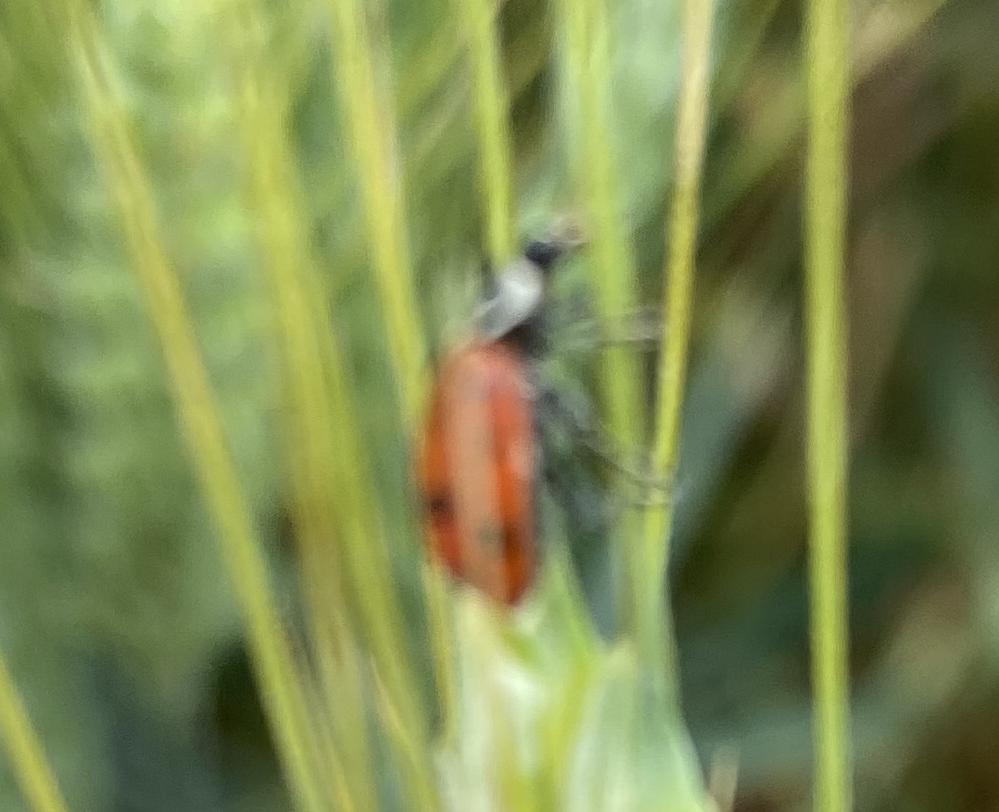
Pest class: predators